Anthony Street Theatre

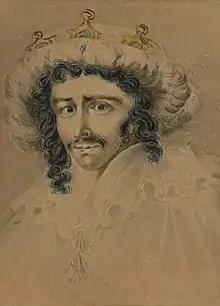
Portrait of Edmund Kean as Richard III, which he played at the theatre in 1820

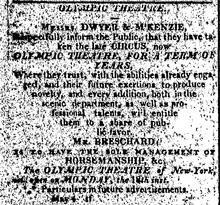
Advertisement for the new Olympic Theatre in May 6, 1812 "New York Evening Post"

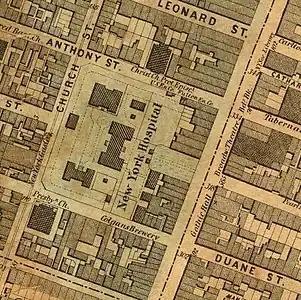
Christ Church shown on 1852 map, former location of the theatre.

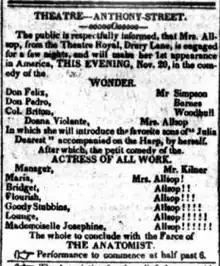
Advertisement in the November 20, 1820 "New York Evening Post" for Frances Alsop appearing in a performance of "Wonder" (a 1714 play by Susanna Centlivre).

The theatre was converted from a circus building used by Pepin and Breschard and located at 79-85 Anthony Street (which is now Worth Street) in Manhattan. (The circus appears to have relocated to Broadway at the corner of White Street. However, there is much confusion among old sources between these two locations.) The first serious competition to the Park Theatre, the venue opened on May 22, 1812, managed by John Dwyer and Donald McKenzie as the Olympic Theatre. The first performance was "The Way to Get Married", followed by "grand feats of horsemanship by Mr. Breschard and Company", and a farce called "The Spoild Child".